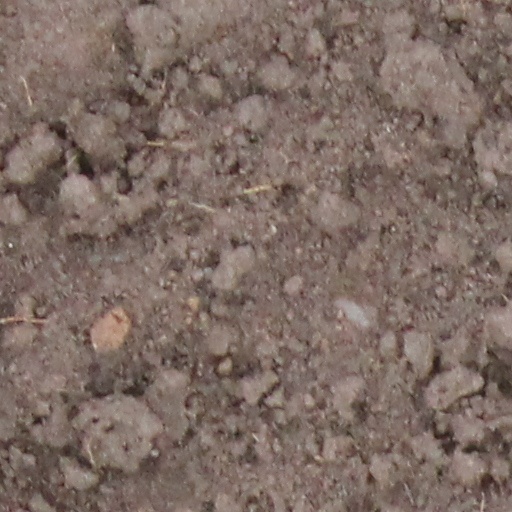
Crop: wheat